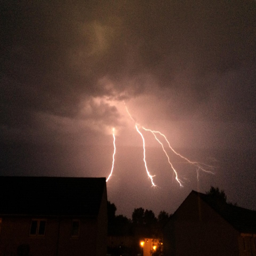
lightning also struck this morning after temperatures rocketed yesterday